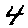
Label: 4